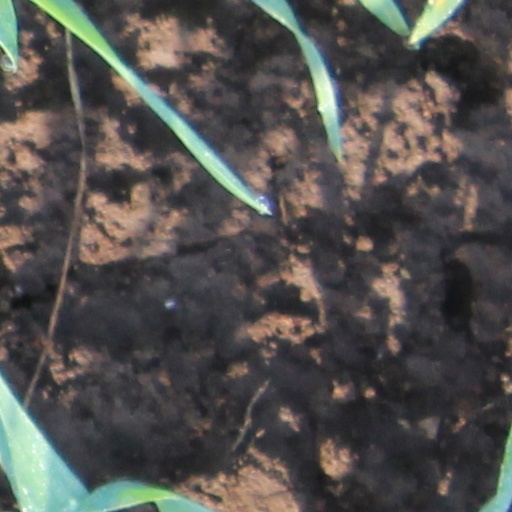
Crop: wheat